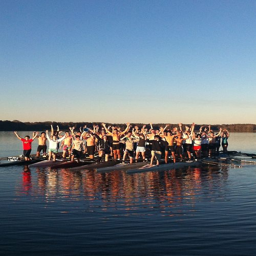
i would love to get a picture like this of our team .